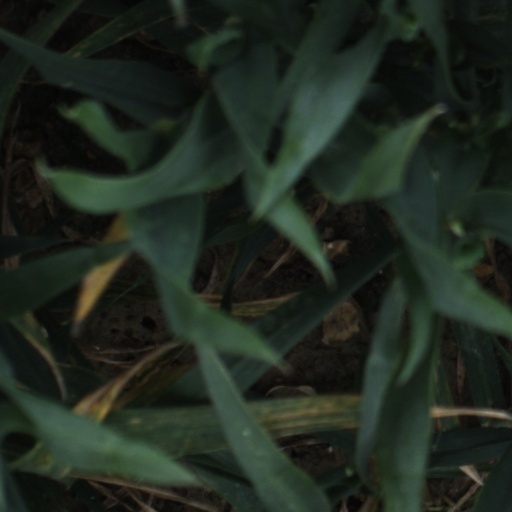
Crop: wheat